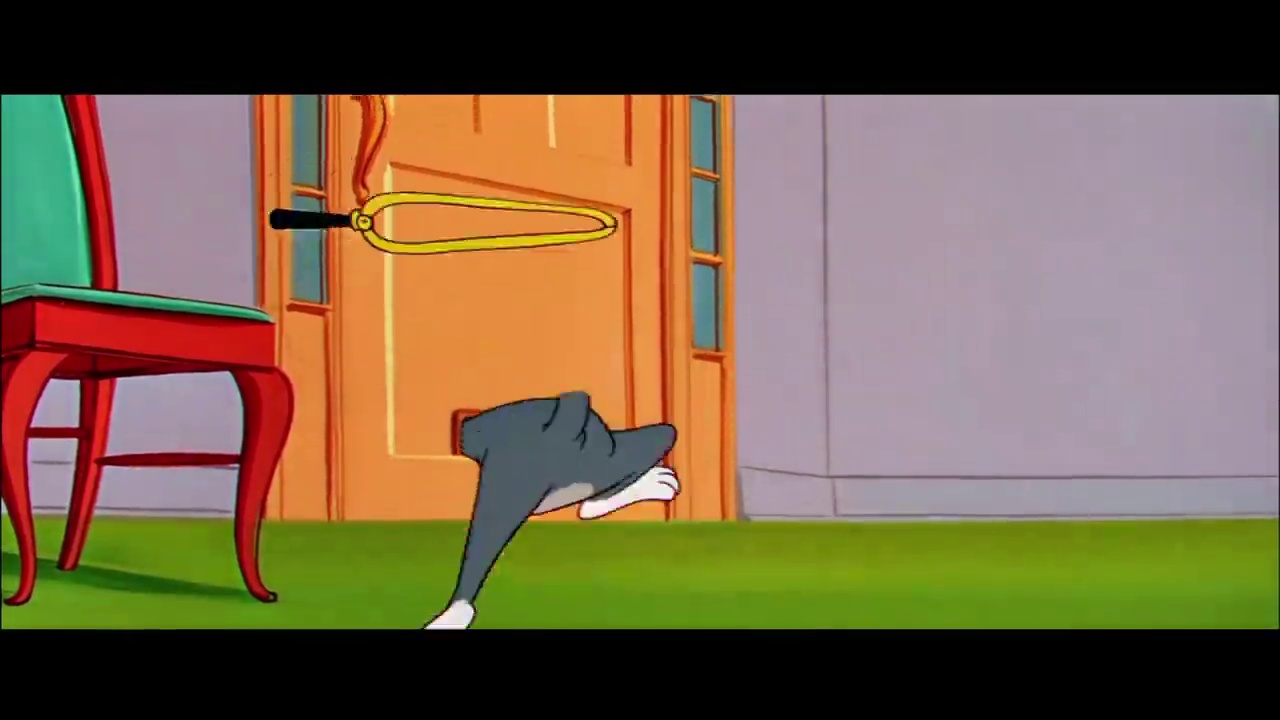
Portrait style: Cartoon Portrait